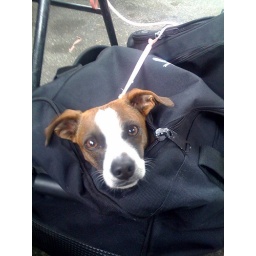
dog in a bag